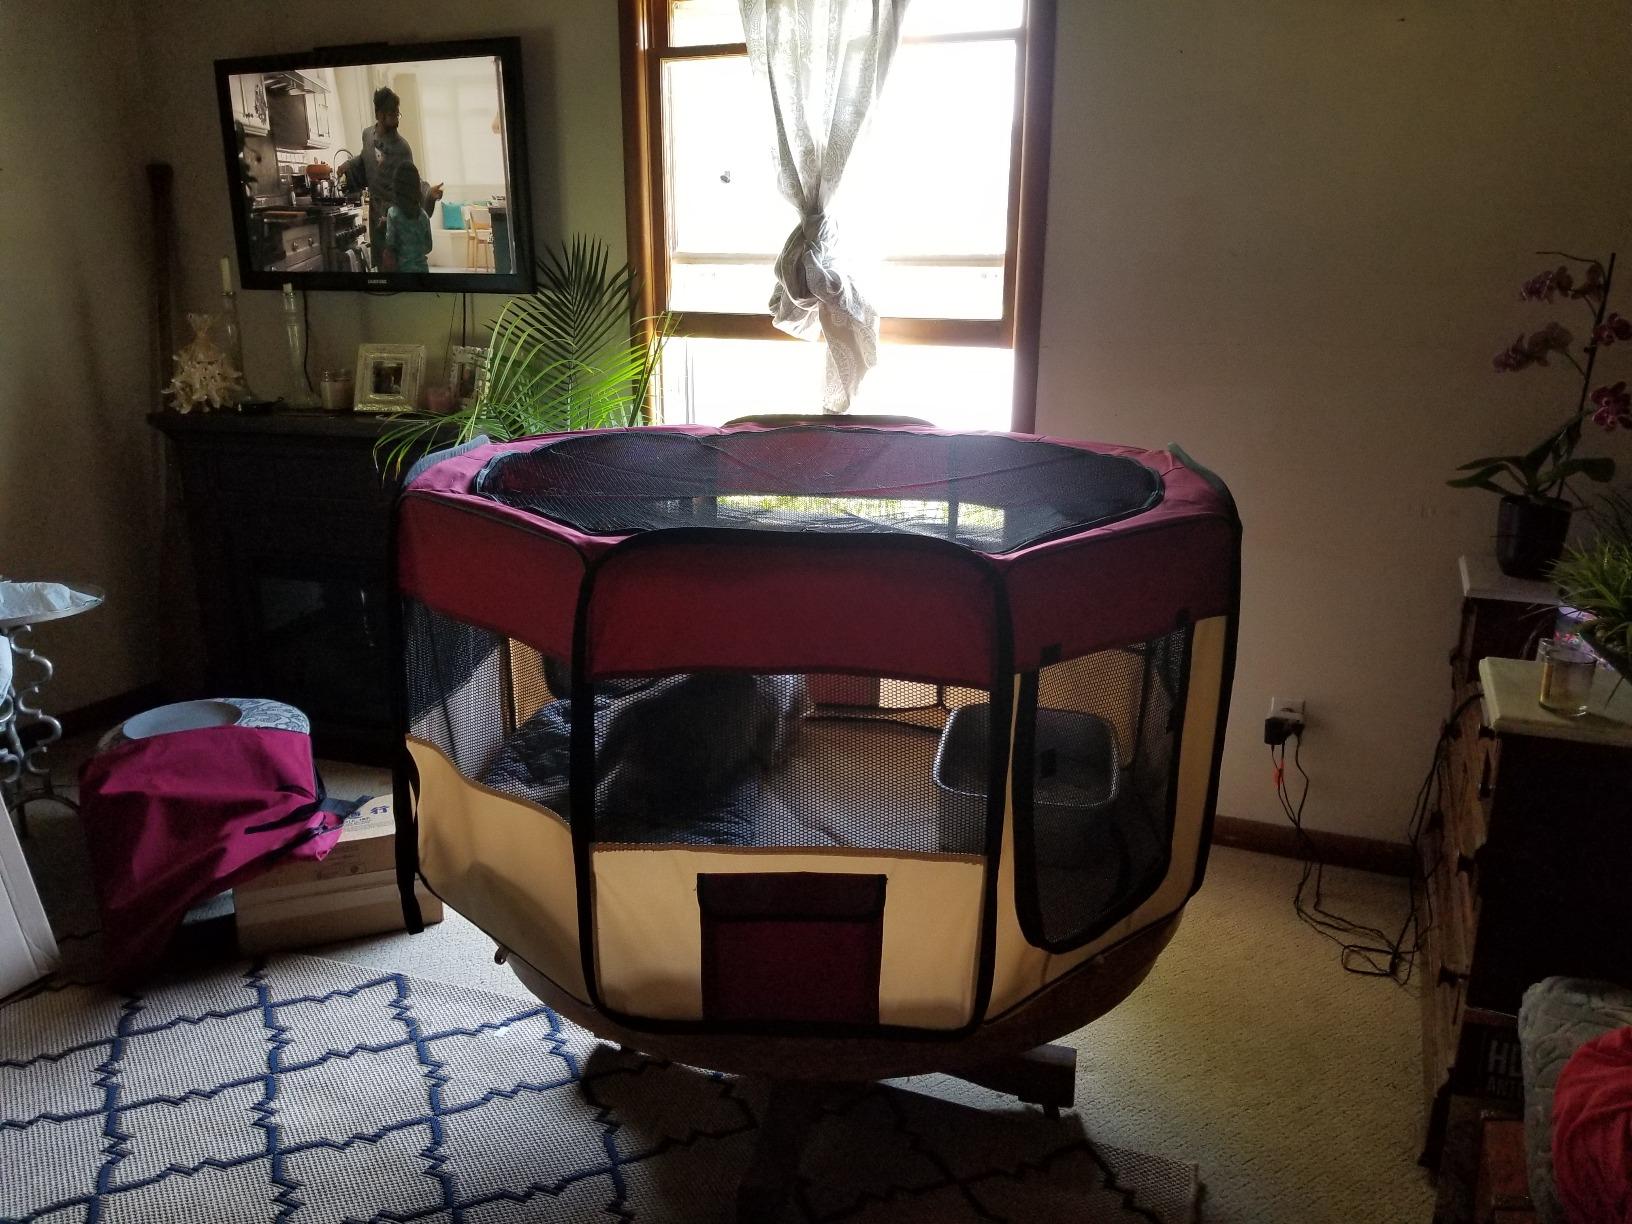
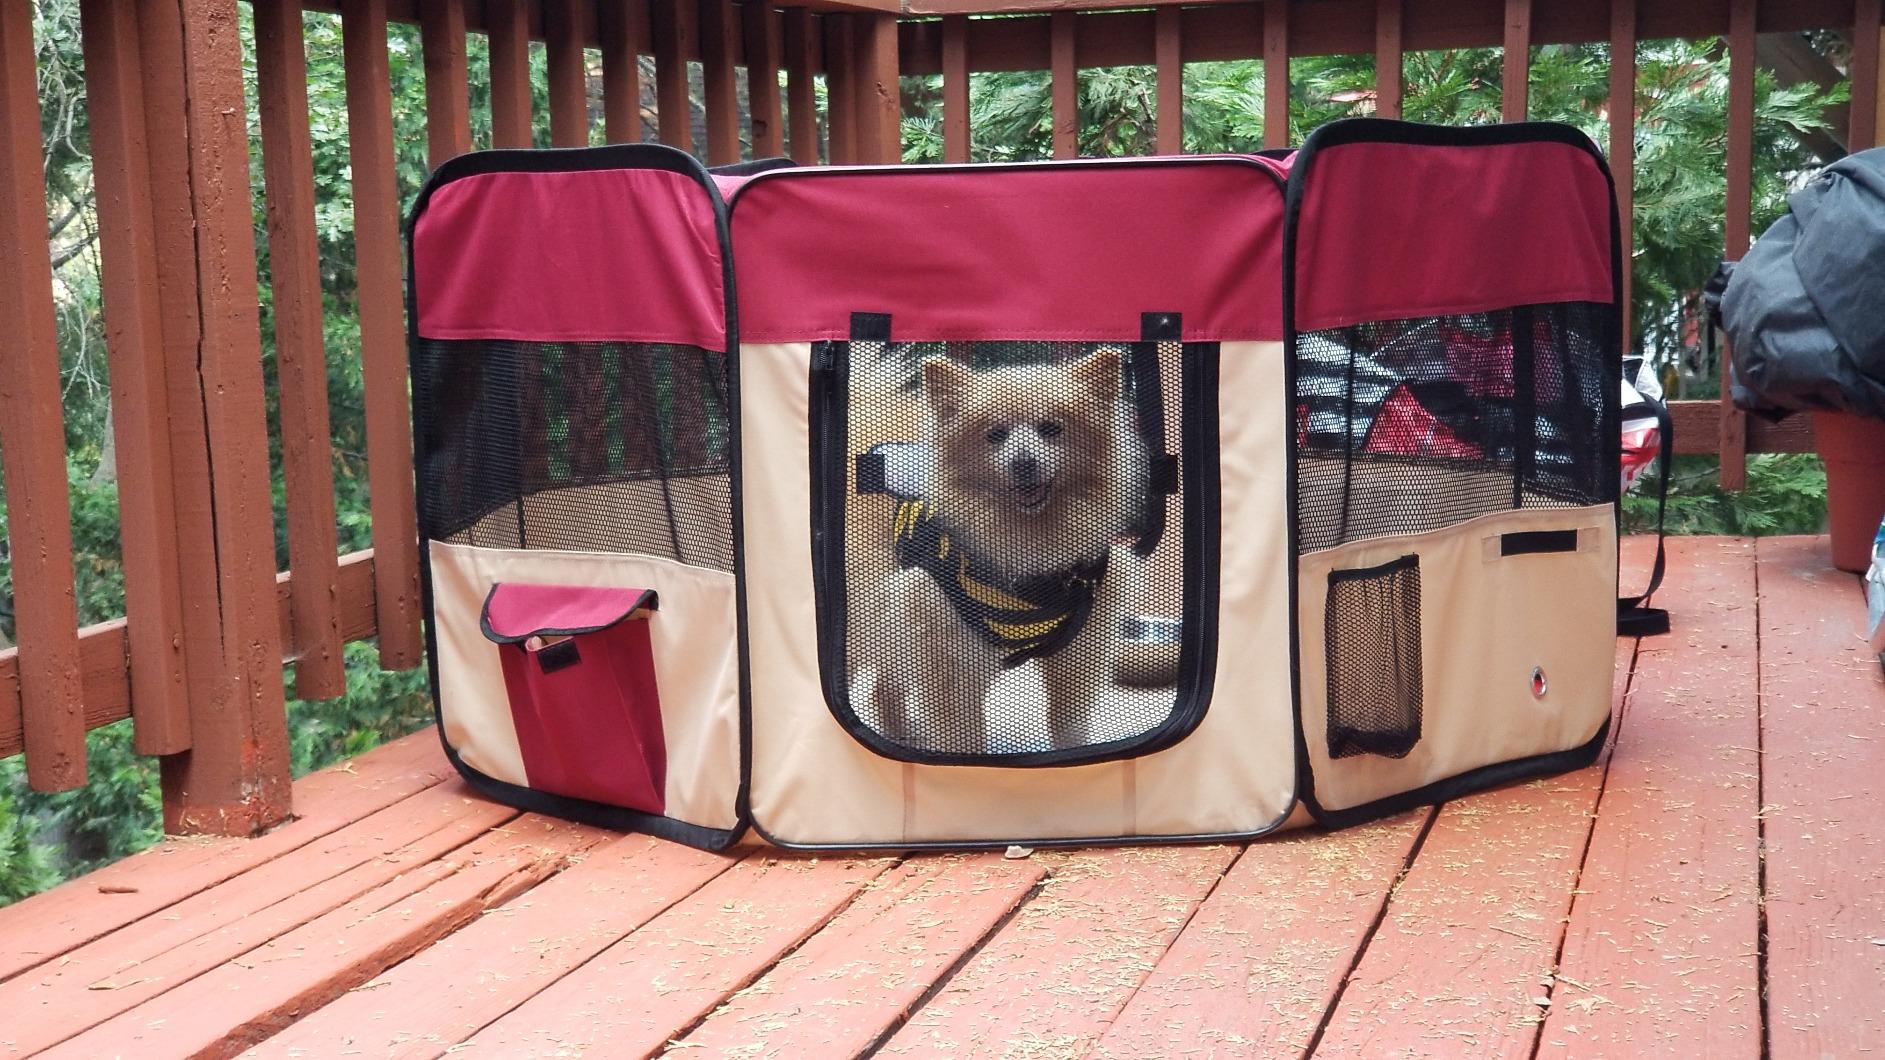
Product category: items_kennel
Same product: yes